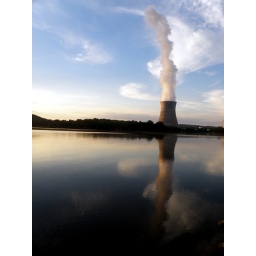
nuclear one power plant on lake dardenelle near Russellville, Arkansasby jesse hefley, arkansas 4-H